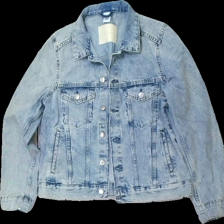
View: front
Type: Jacket
Category: Ladies
Brand: H&M
Brand text on label: &denim
Colors: Blue
Material: 100% cotton
Cut: Regular
Size: 40
Season: All
Trend: Denim
Damage location: bottom right
Damage 2 location: bottom left
Damage 3 location: bottom right
Price range: 100-150
Recommended usage: Reuse
Description: blå jeans jacka